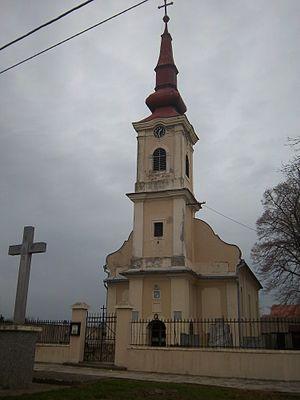
L'éparchie d'Osijek et de Baranja est une circonscription de l'Église orthodoxe serbe. Elle a son siège à Dalj en Croatie et, en 2016, elle a à sa tête l'évêque Lukijan.